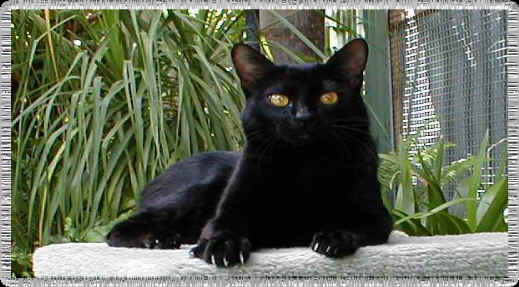
Animal: cat
Breed: Bombay